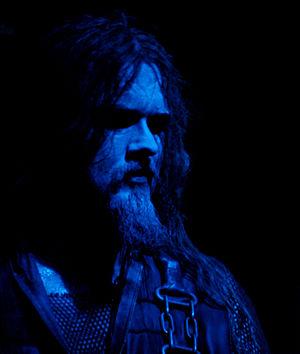
"Né le 4 mars 1974 à Oslo, Simen Hestnaes est un musicien actif de la scène metal norvégienne. En 1991, il forme le groupe de doom metal Lamented Souls, dans lequel il est à la fois chanteur et guitariste. Mais c'est en 1997 que Simen Hestnaes commence à faire parler de lui, étant invité par le groupe de metal avant-gardiste Arcturus pour chanter sur trois titres de l'album La Masquerade Infernale. Cette même année, Kristoffer ""Garm"" Rygg le désigne pour le remplacer au sein de Borknagar au poste de chanteur. En 1998, Vortex s'occupera aussi des parties de basse à la suite du départ de Kai K. Lie.
Spellemannprisen est un prix remis aux artistes norvégiens qui se sont fait remarquer de manière positive au cours de l'année. Le comité de désignation des nominés et des gagnants fut mis en place sur l'initiative de l'IFPI norvégienne : l'organisation internationale de l'industrie du disque. Les prix ont été distribués pour la première fois en 1973 pour l'année 1972 et ont été ensuite remis chaque année.